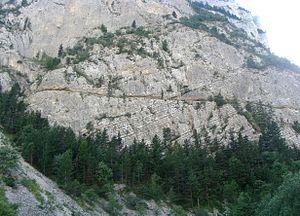
L'entaille du canal de Pellafol dans la falaise du défilé de la Souloise.
Pellafol est une commune française située dans le département de l'Isère, en région Auvergne-Rhône-Alpes.